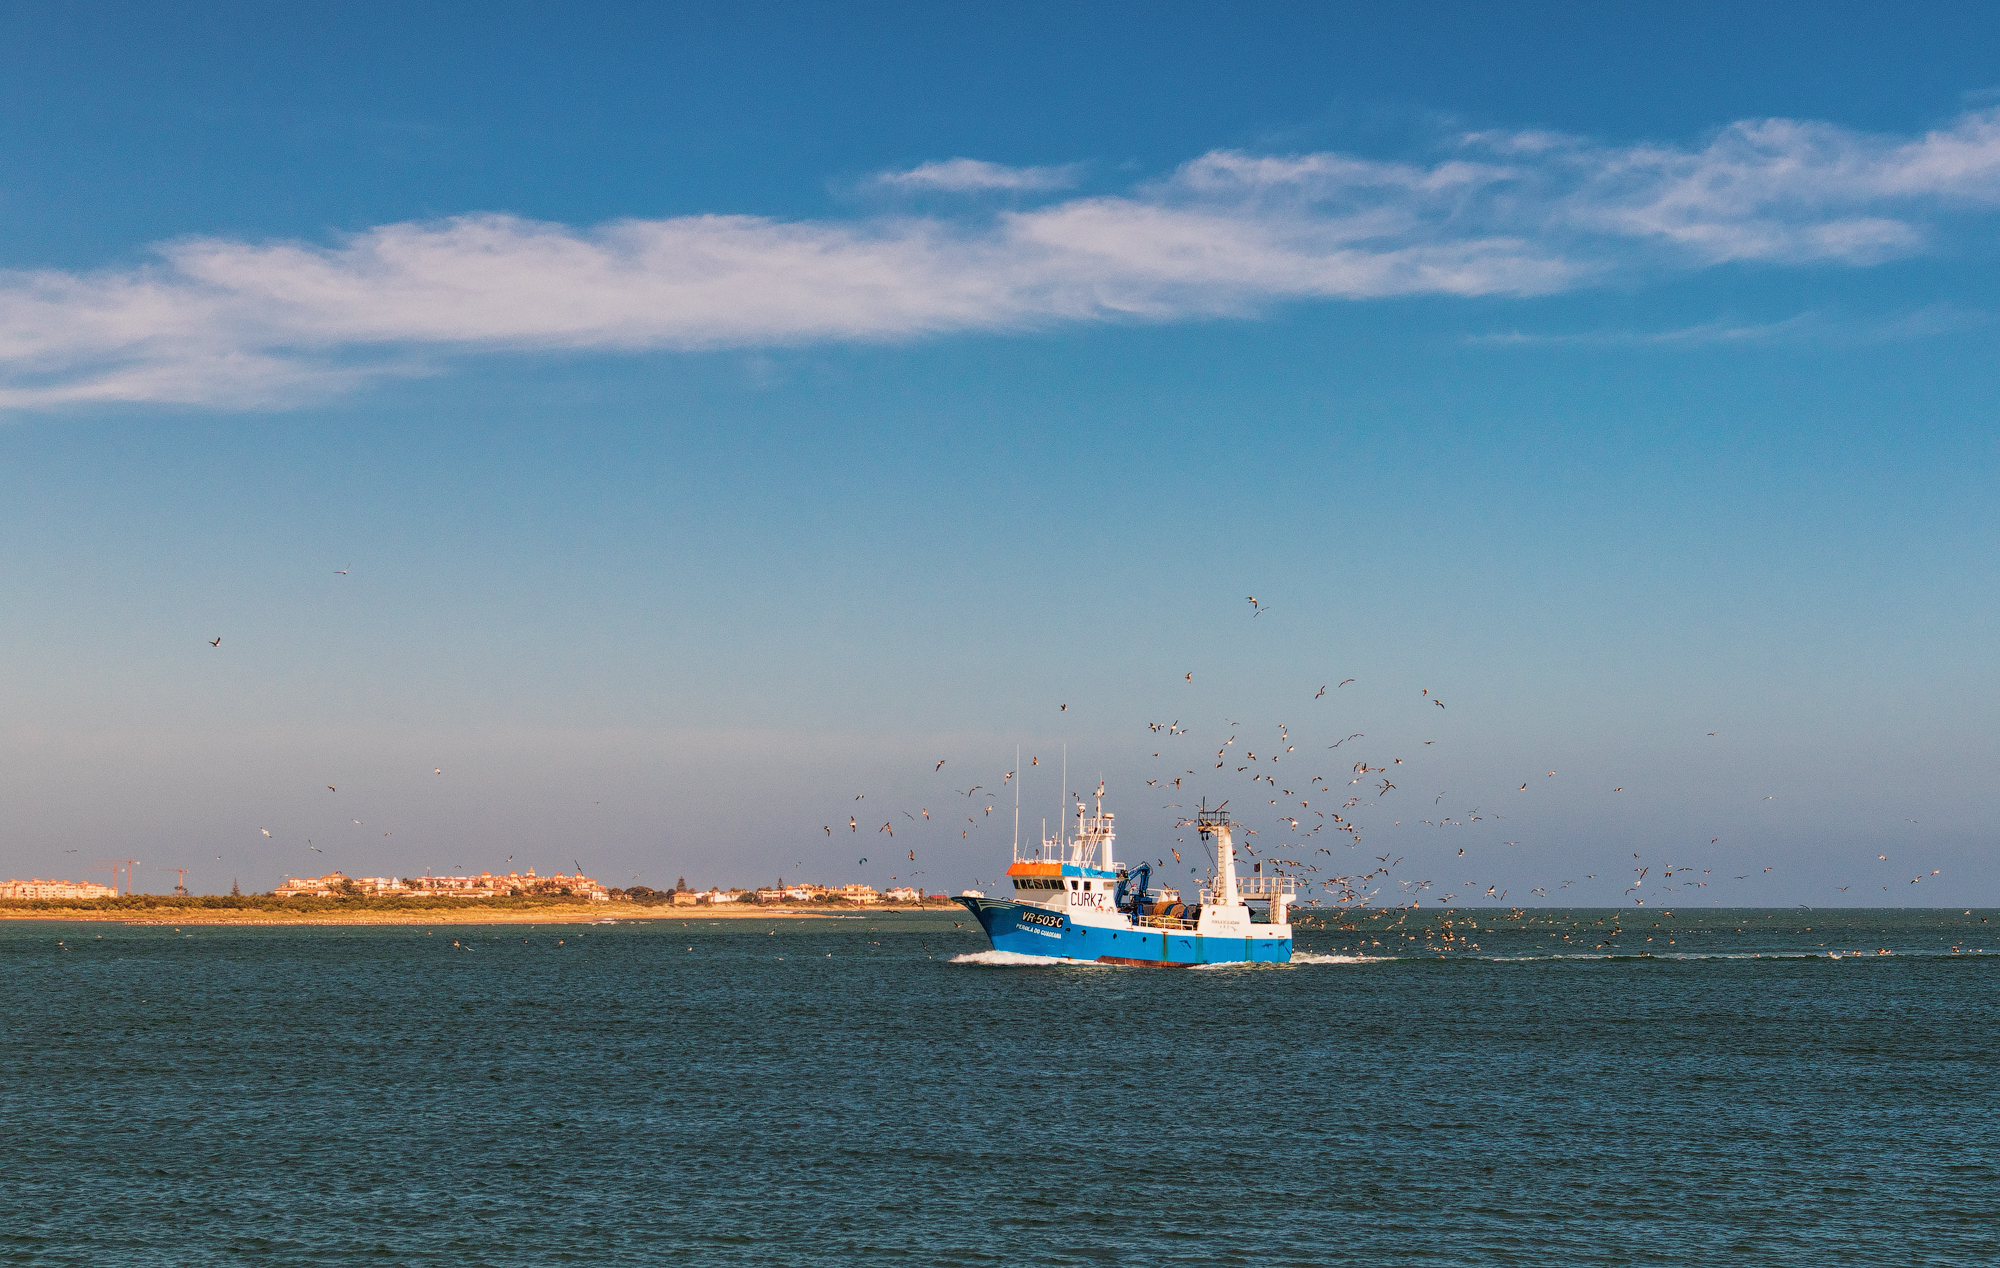
ship, water transportation, sky, sea, boat, horizon, vehicle, waterway, ocean, cloud, calm, watercraft, fishing vessel, coast, channel, vacation, ferry, freight transport, city, boating, tourism, sound, wave, bay